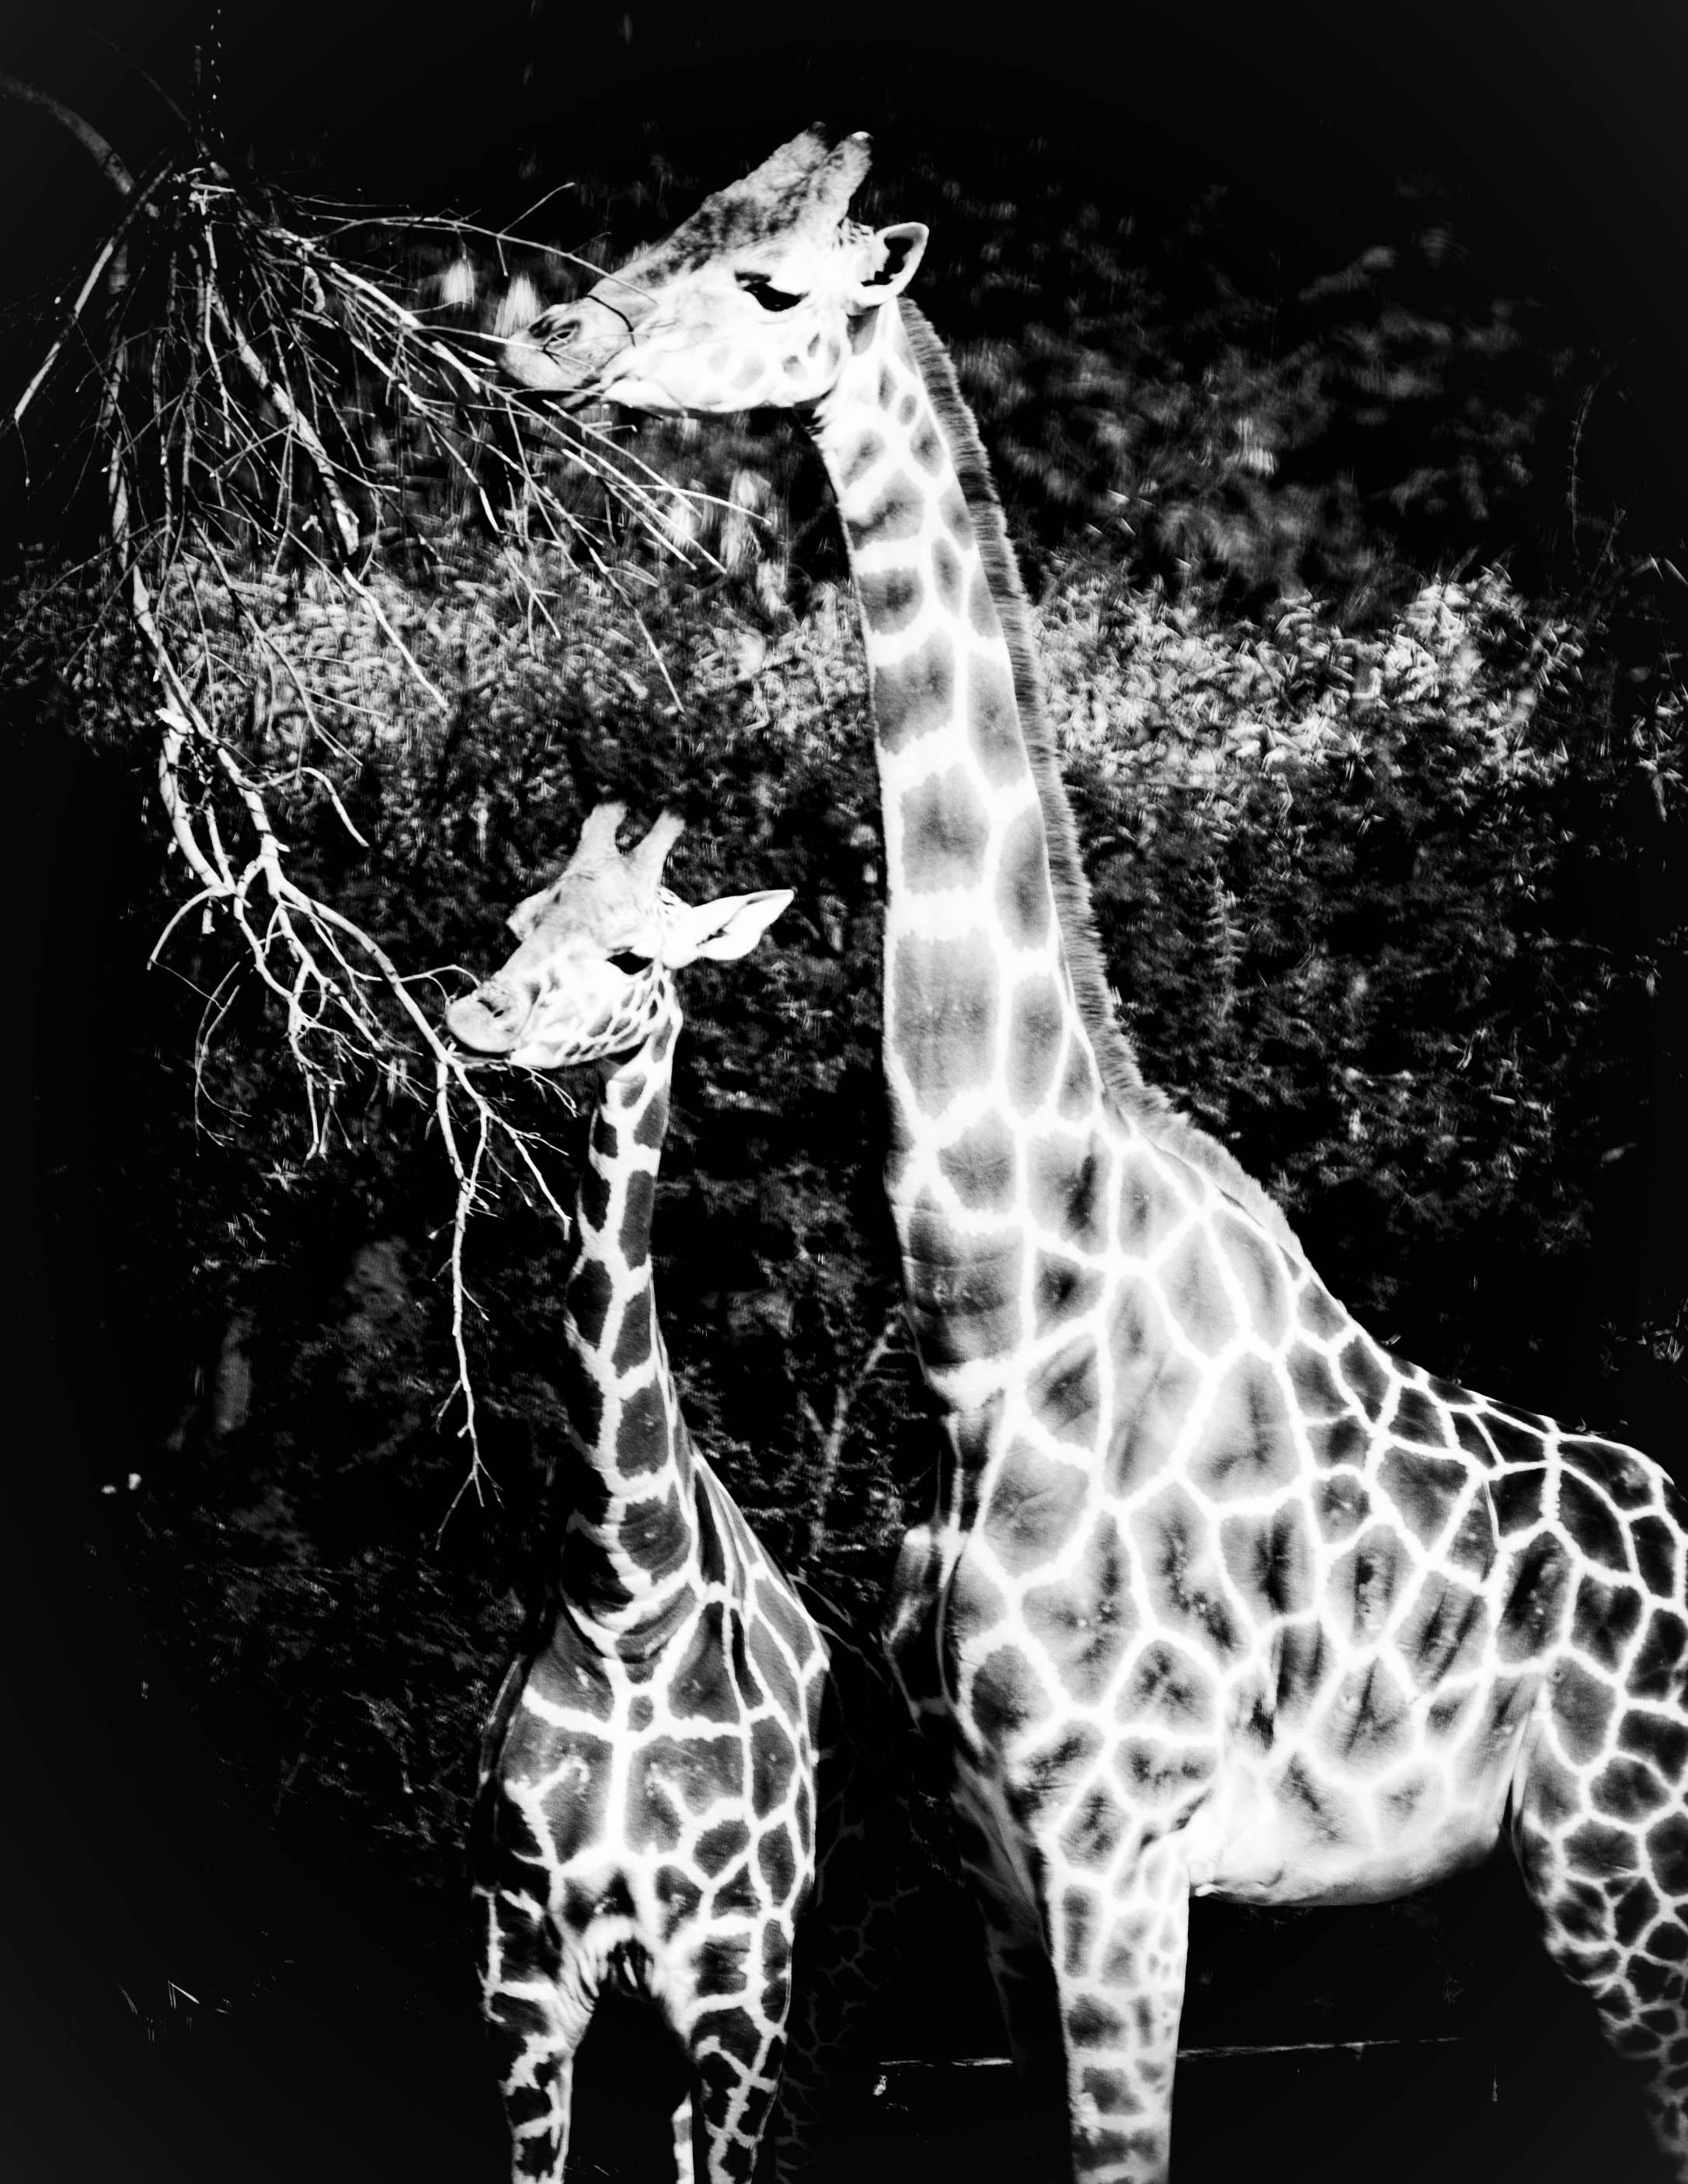
black and white, white, photography, animal, zoo, mammal, monochrome, fauna, giraffe, illustration, vertebrate, giraffes, taronga, tarongazoo, giraffidae, monochrome photography